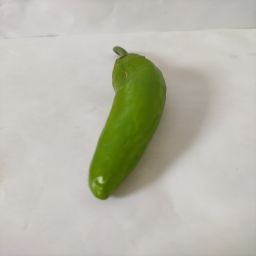
Crop: New Mexico Green Chile
Quality: Unripe